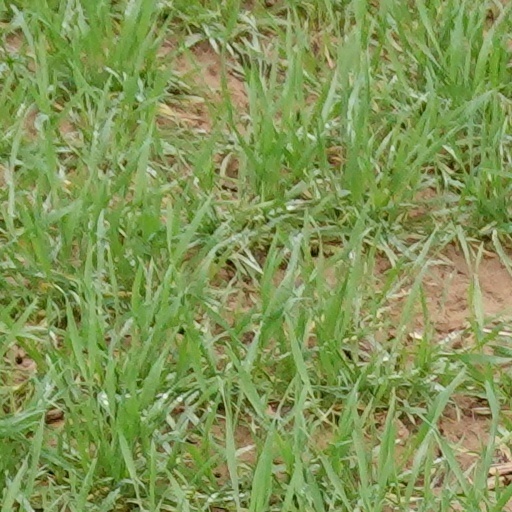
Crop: wheat